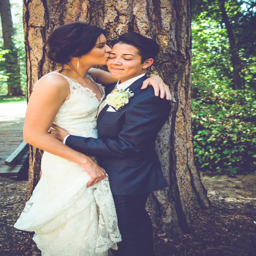
we walked behind this tree after our vows for a few moments to ourselves .